GenArts, Inc.

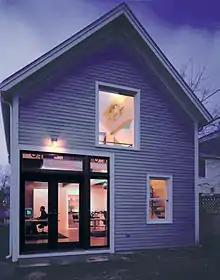
Karl Sims's barn and the first GenArts office space

Karl Sims founded GenArts, Inc. as Genetic Arts in 1996 in Cambridge, MA as a developer of Discreet Spark Plugins. In 1997, Gary Oberbrunner joined GenArts as its second employee. The company name was changed to GenArts in June, 1999. GenArts's first office space was in Karl's barn. By 1999, three years after the company was founded, GenArts had achieved significant commercial success, a pace of growth that founder Karl Sims says he did not expect. Karl won the MacArthur "genius grant" in the '90s for his work on artificial evolution.